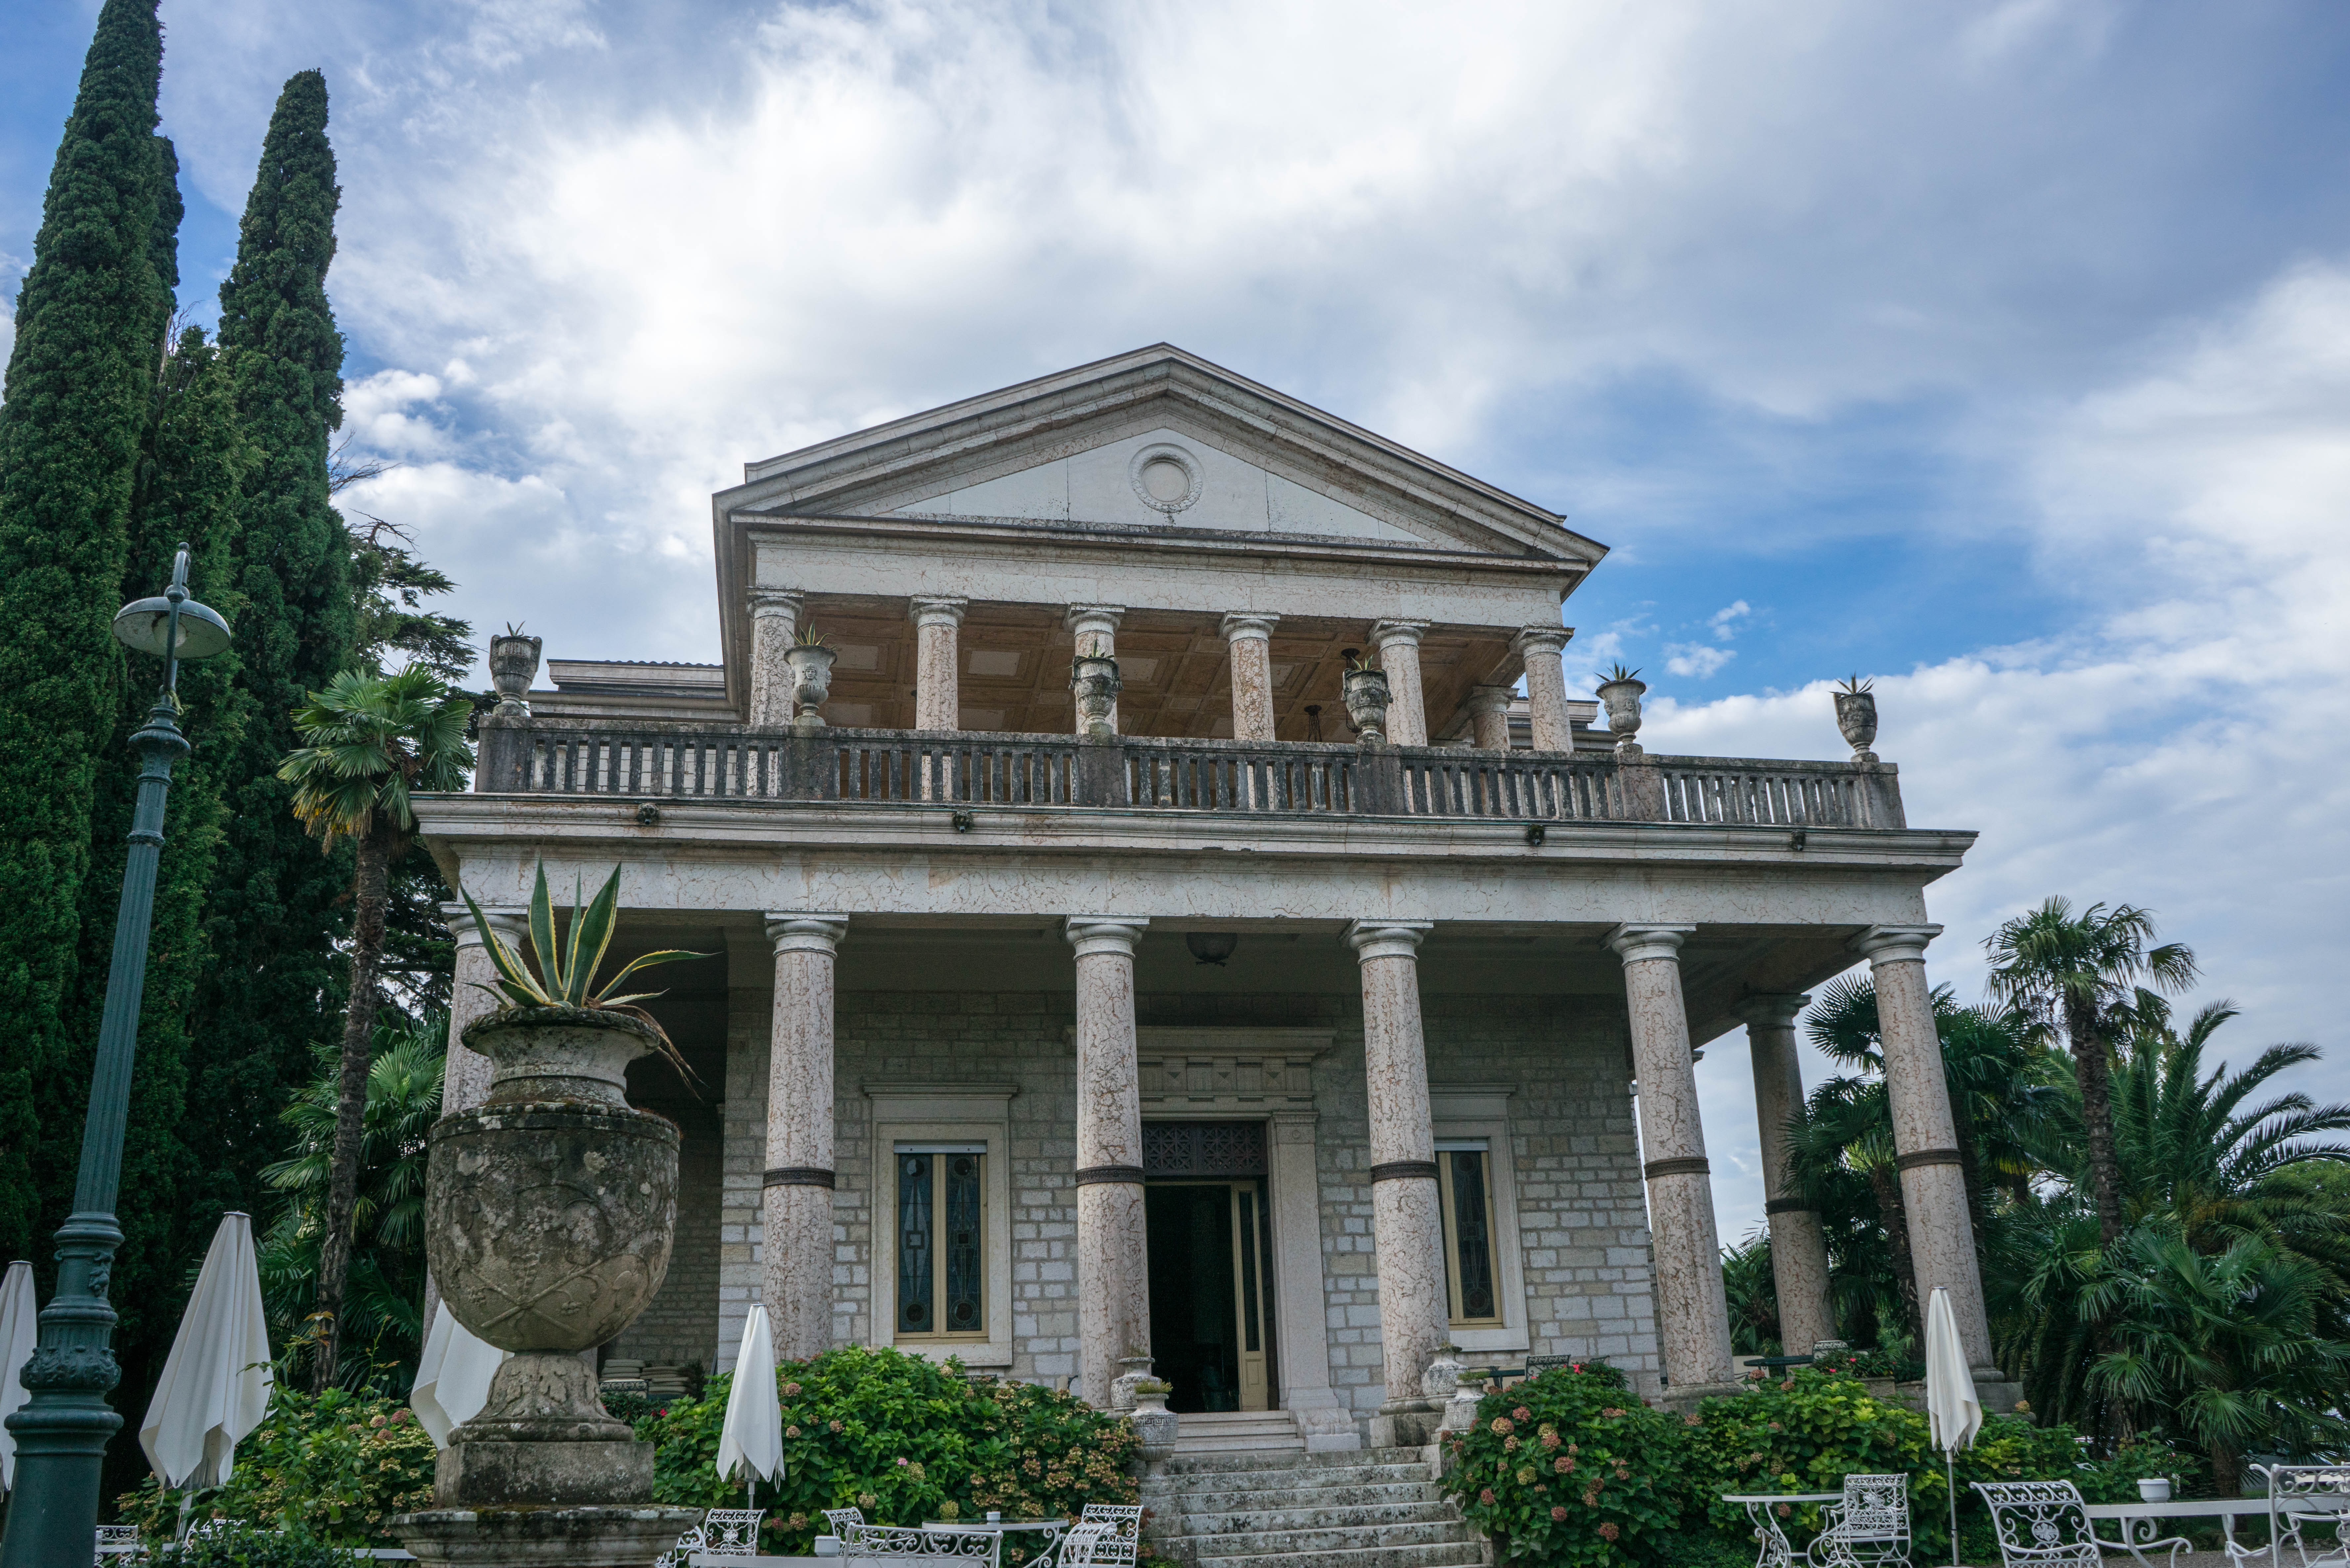
architecture, sky, mansion, house, lake, building, palace, home, summer, vacation, travel, europe, holiday, castle, landmark, italy, facade, historic, tourism, place of worship, garda, design, culture, famous, tourist attraction, estate, courthouse, italian, destination, summer holiday, sirmione, classical architecture